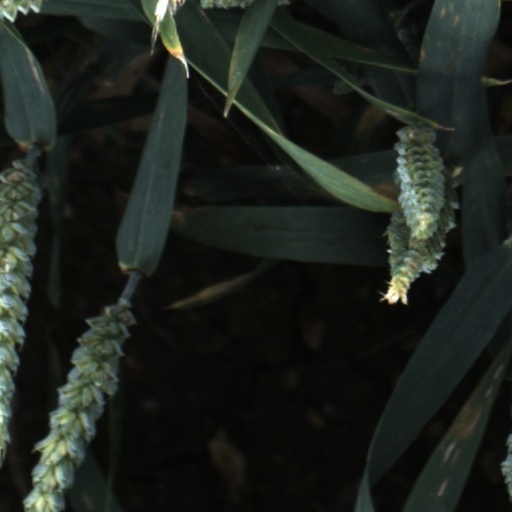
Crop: wheat